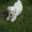
Label: dog